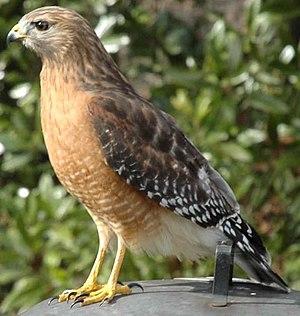
Buse à épaulettes
La Buse à épaulettes est une espèce de rapaces diurnes de la famille des Accipitridae.
Buteo constitue un genre de rapaces diurnes de la famille des Accipitridae. Les espèces qui le composent portent toutes le nom vernaculaire de buse.